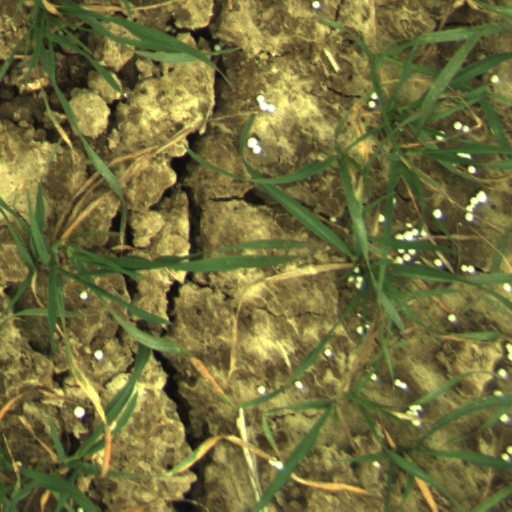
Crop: wheat